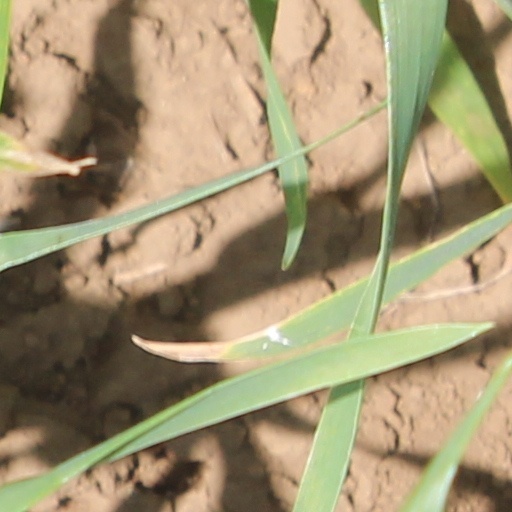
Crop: wheat